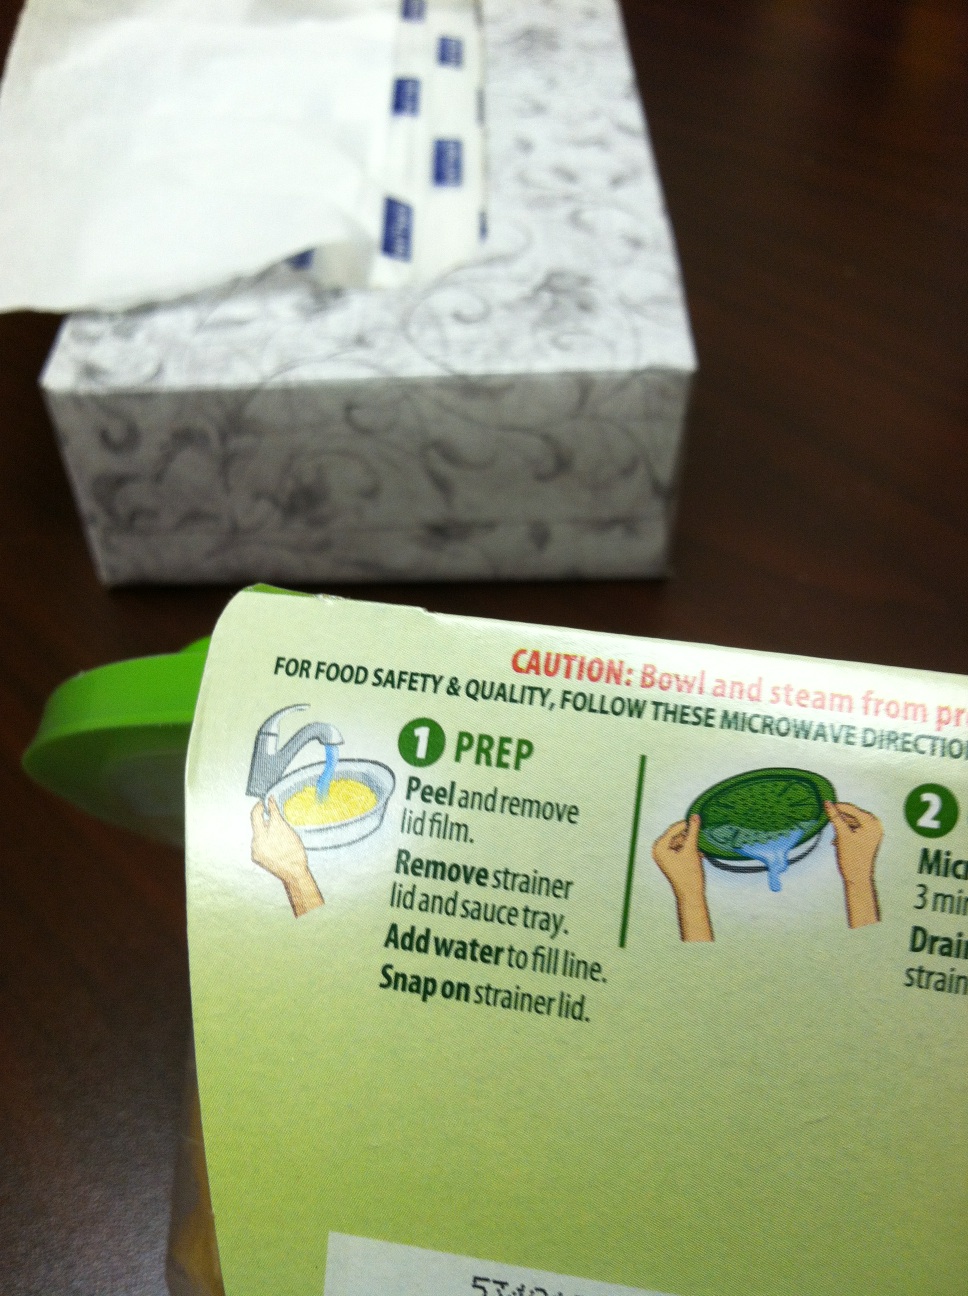Question: What is the expiration date?
Answer: unanswerable